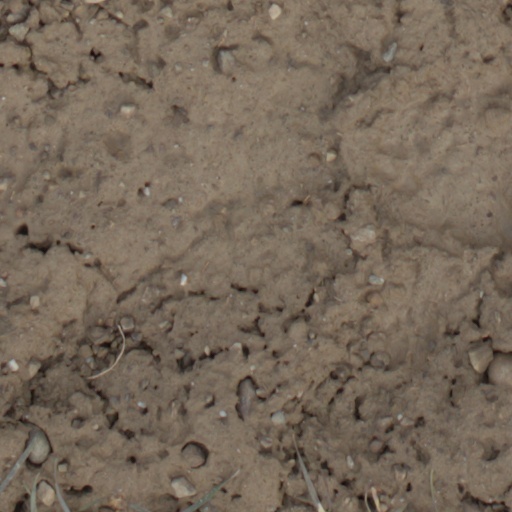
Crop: wheat